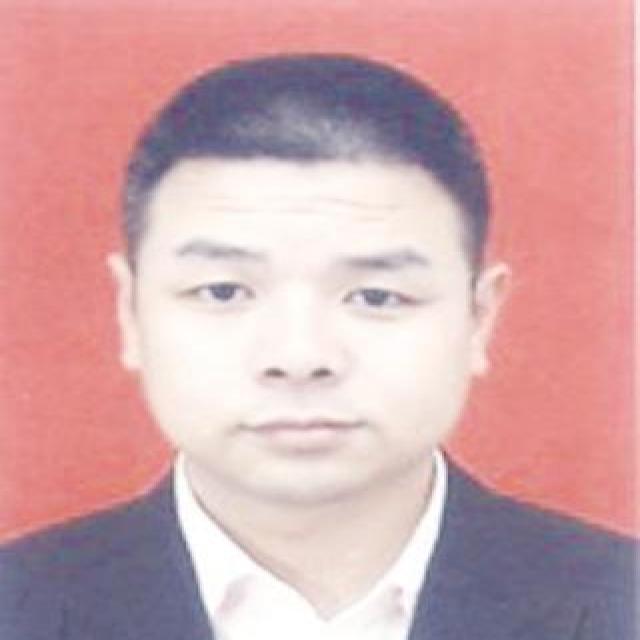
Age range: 21-44